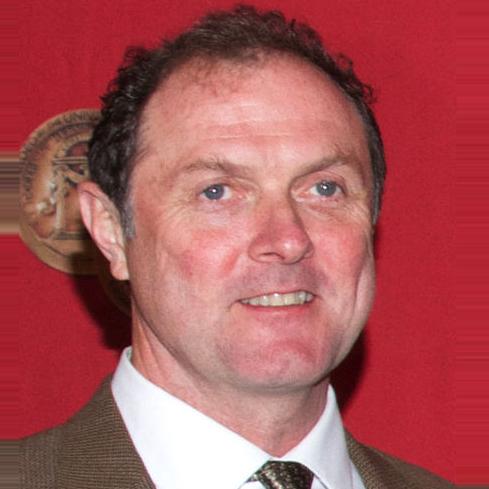
Age: 51